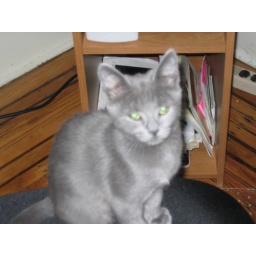
Serenity sitting on the chair by the computer desk in the office over at Bryant.